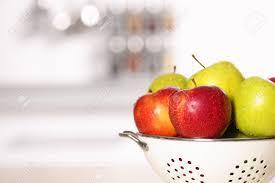
Label: apples